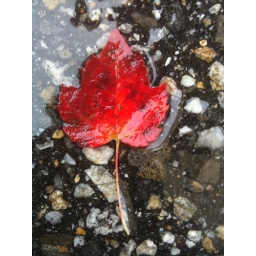
A single red maple leaf lies in a water covered stretch of asphalt.